Palacio Arzobispal

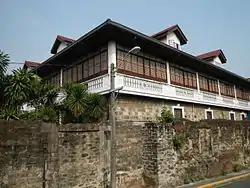
A corner view of the Archbishop of Manila's Palace

The Palacio Arzobispal (Archbishop's Palace) is the official residence of the Archbishop of Manila, located in Intramuros, Manila. The Archiepiscopal Palace of Manila was established as one of the five episcopal palaces in the Philippines.